NGC 109

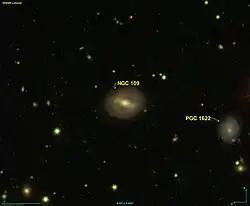
NGC 109 imaged by SDSS

NGC 109 is a spiral galaxy estimated to be about 240 million light-years away in the constellation of Andromeda. It was discovered by Heinrich d'Arrest in 1861 and its magnitude is 13.7.